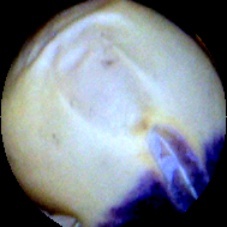
Label: Spotted